Jonathan Davenport

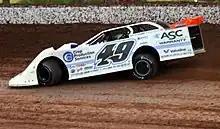
Davenport in 2018.

In 2005 Davenport competed in Super Late Models at Sugar Creek Raceway in Blue Ridge Ga, before eventually branching out into regional and national series, winning Rookie of the Year in the Lucas Oil Series in 2012, and the championship in 2015, 2018, and 2019. He has earned 75 wins, 191 top fives, and over 282 top tens, making him one of the most successful drivers in the series.